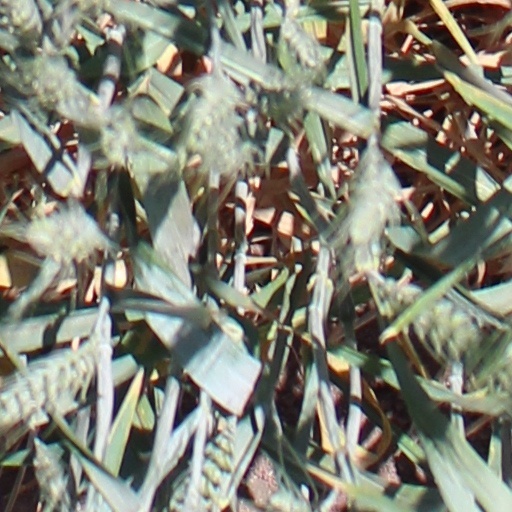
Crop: wheat